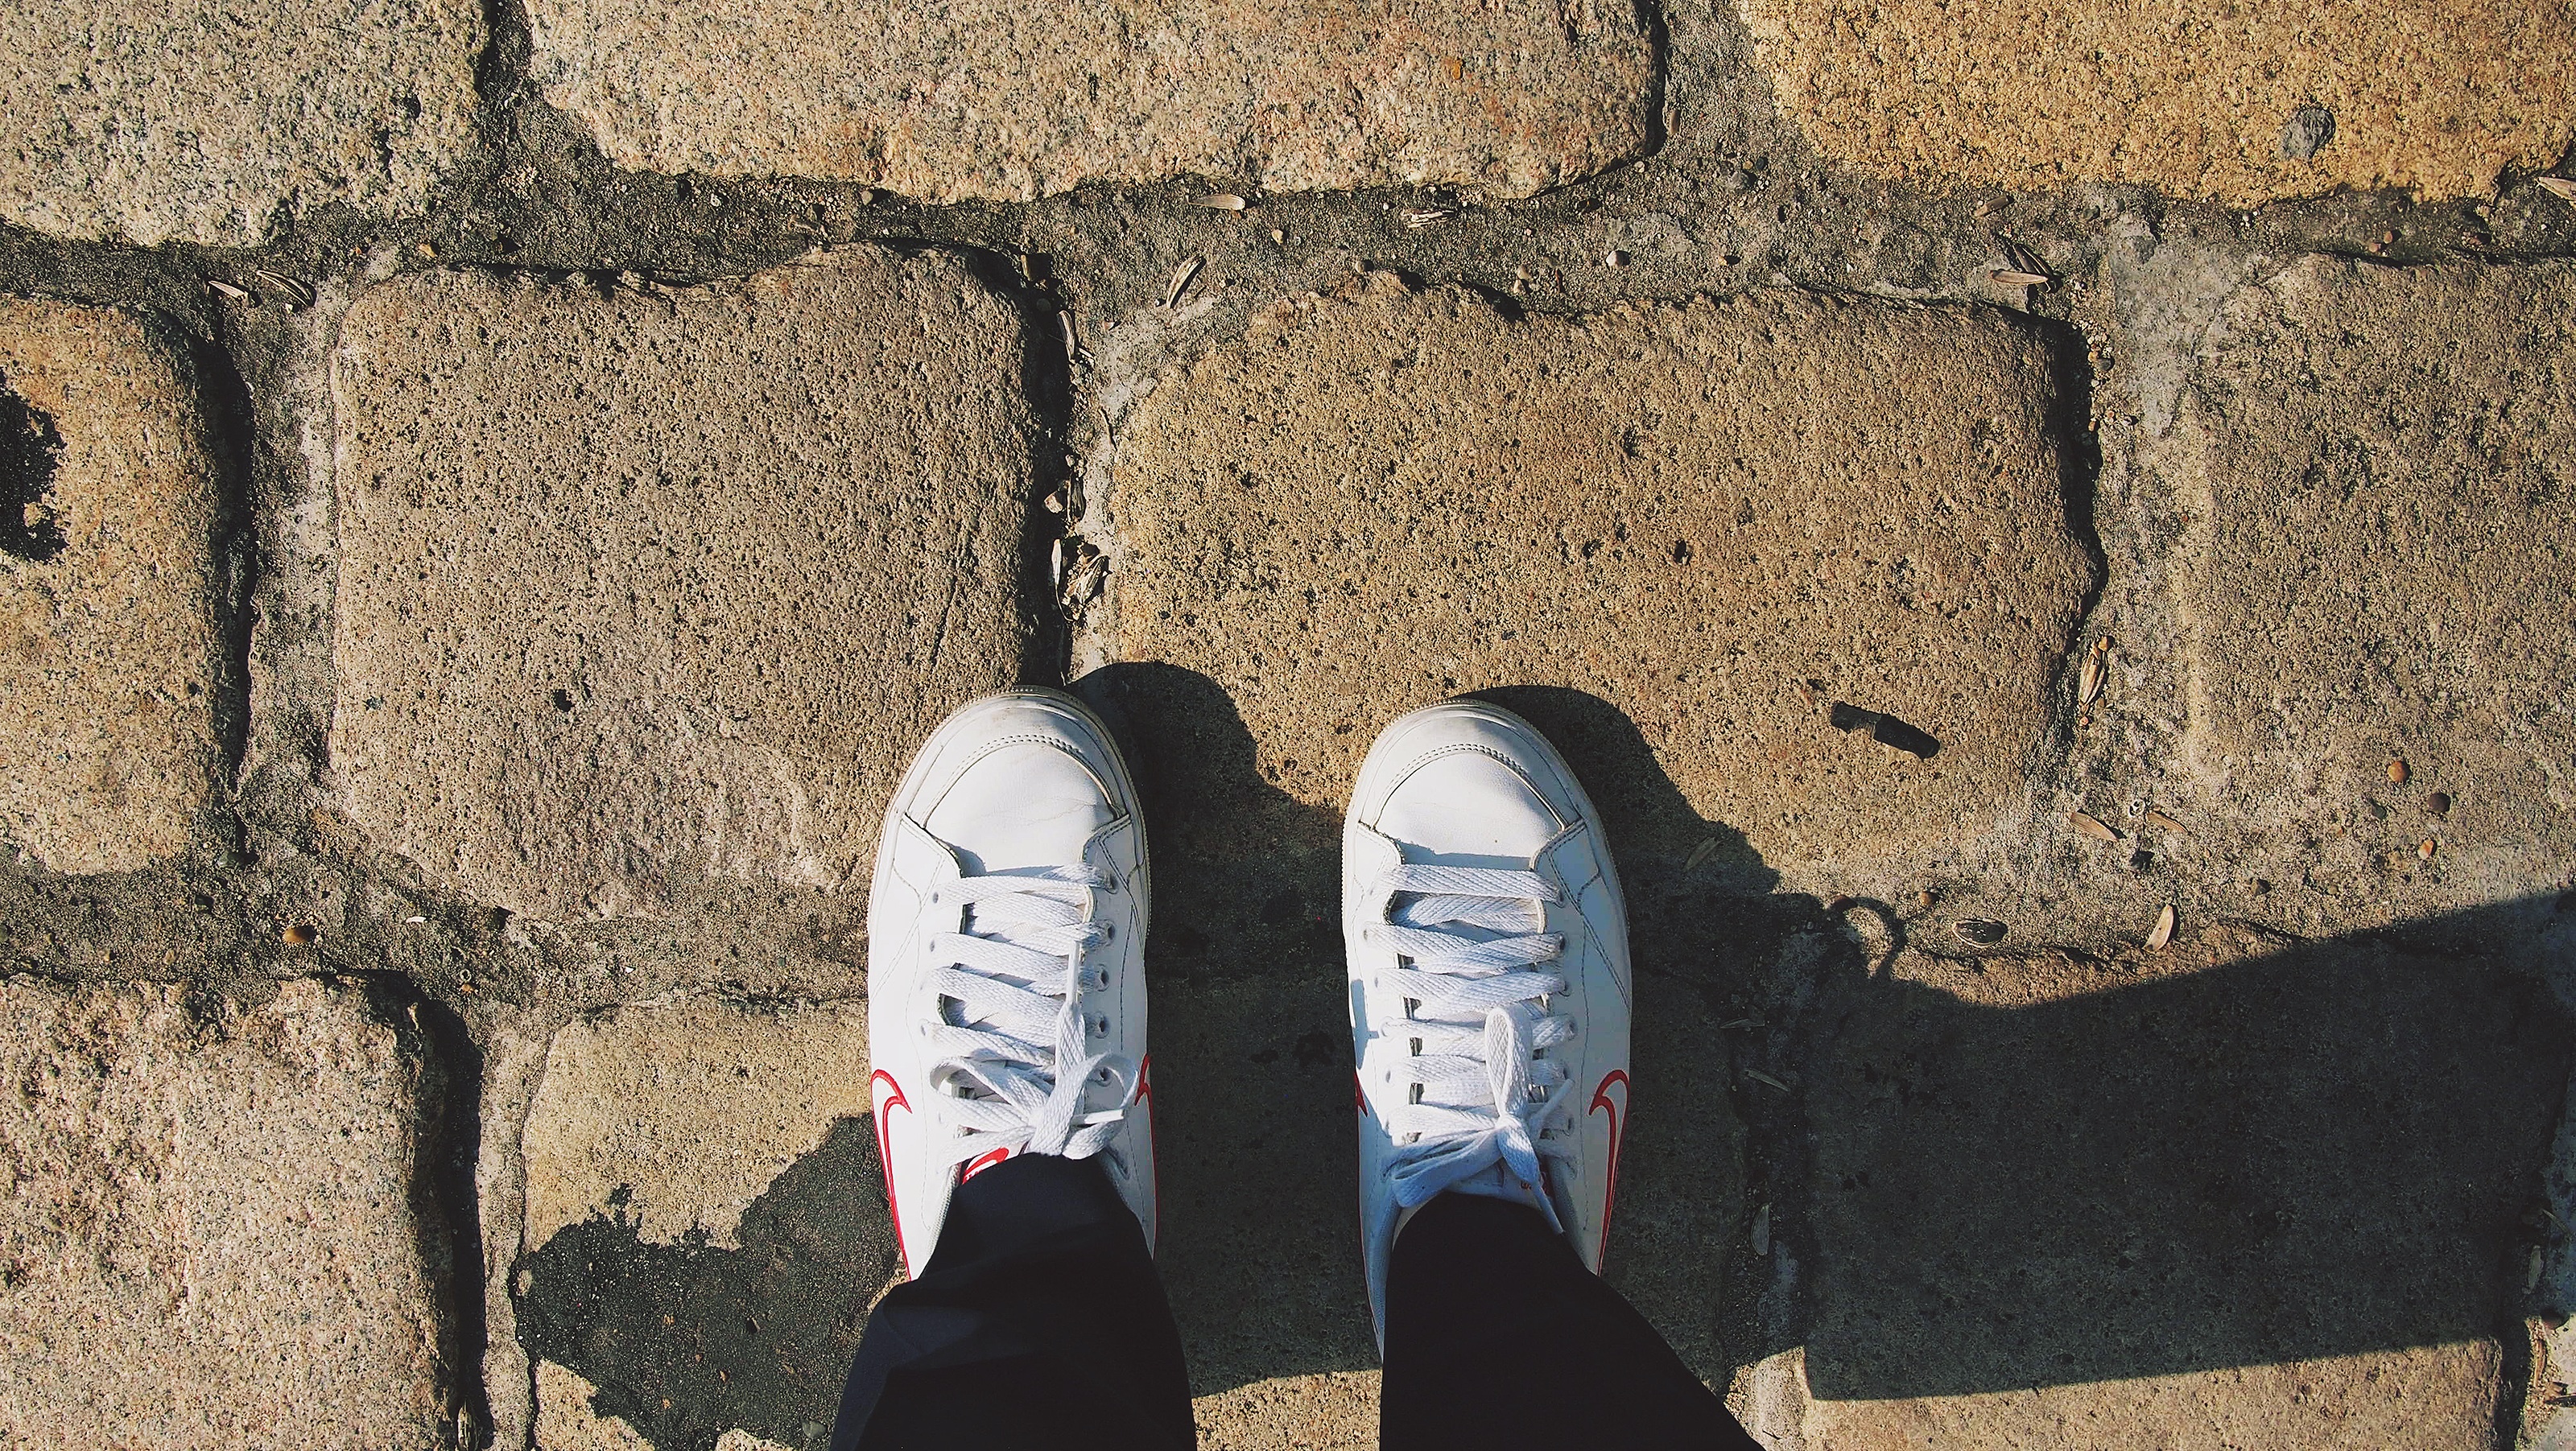
rock, white, ground, cobblestone, wall, nike, shadow, soil, fashion, brick, shoes, temple, sneakers, road surface, ancient history